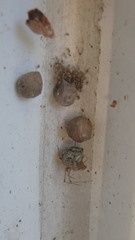
Species: Parasteatoda_tepidariorum